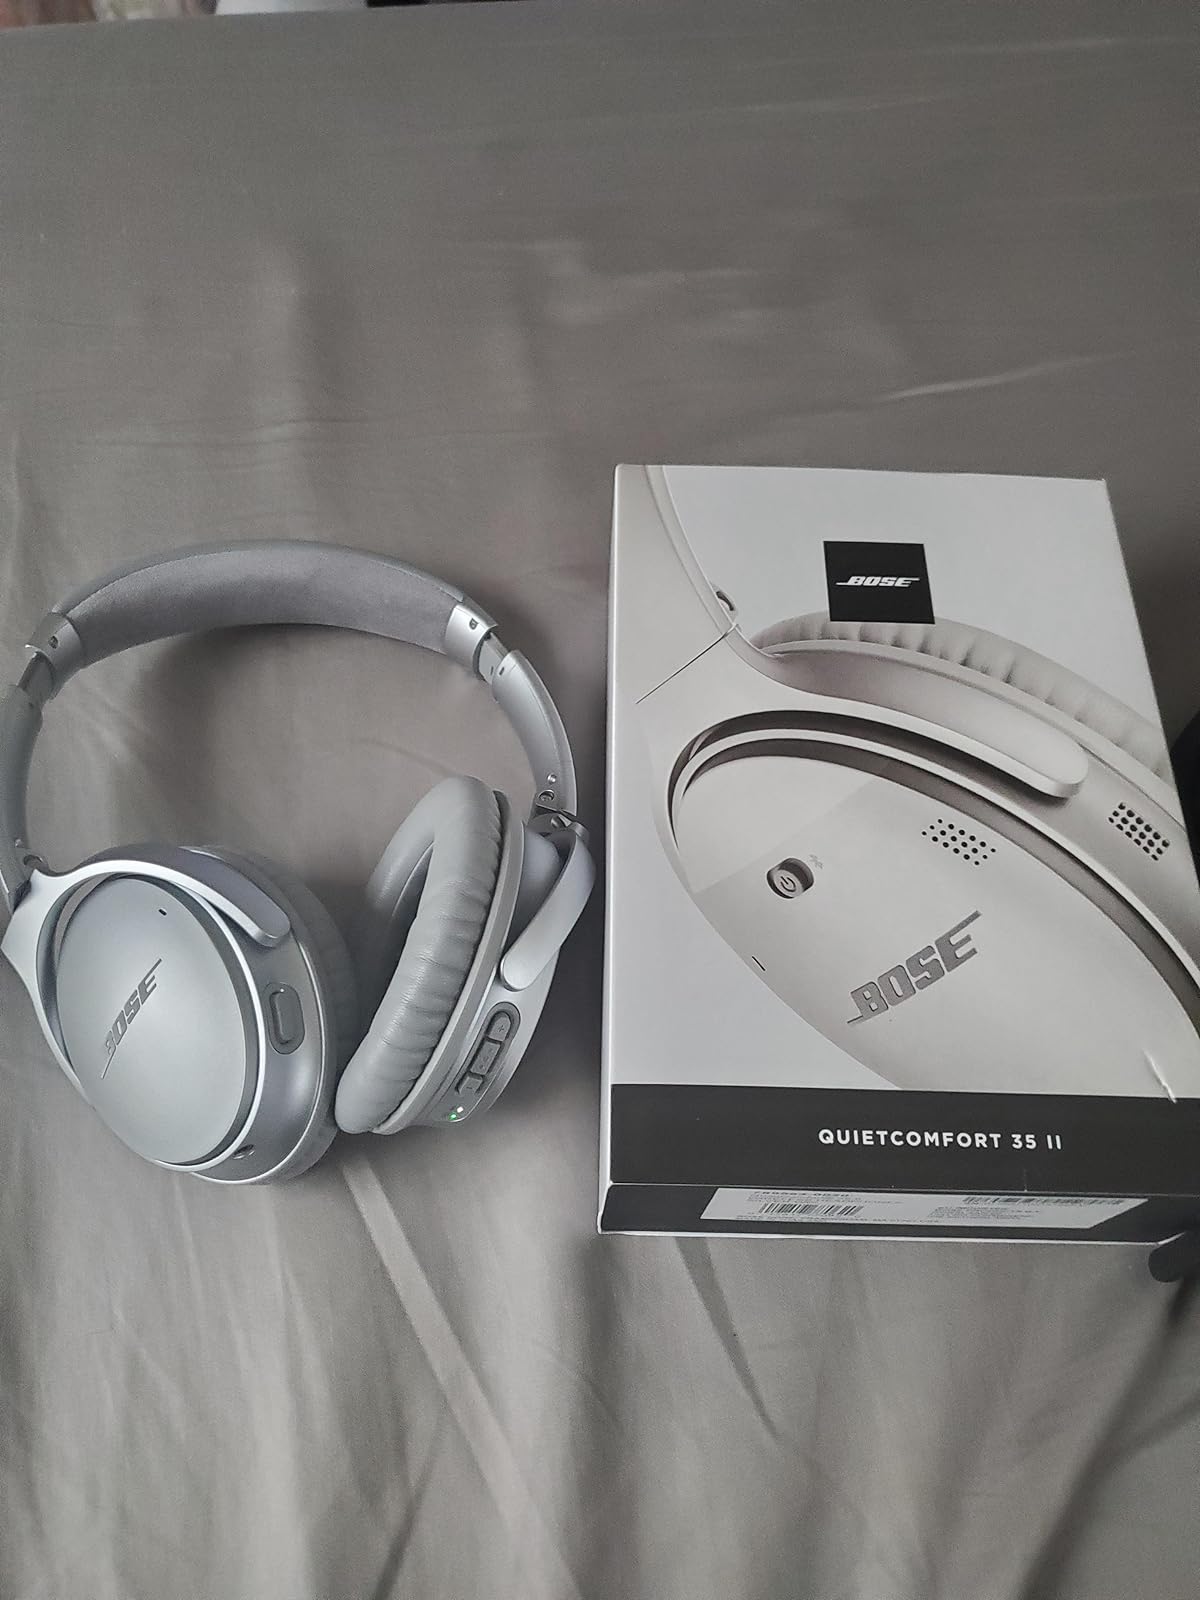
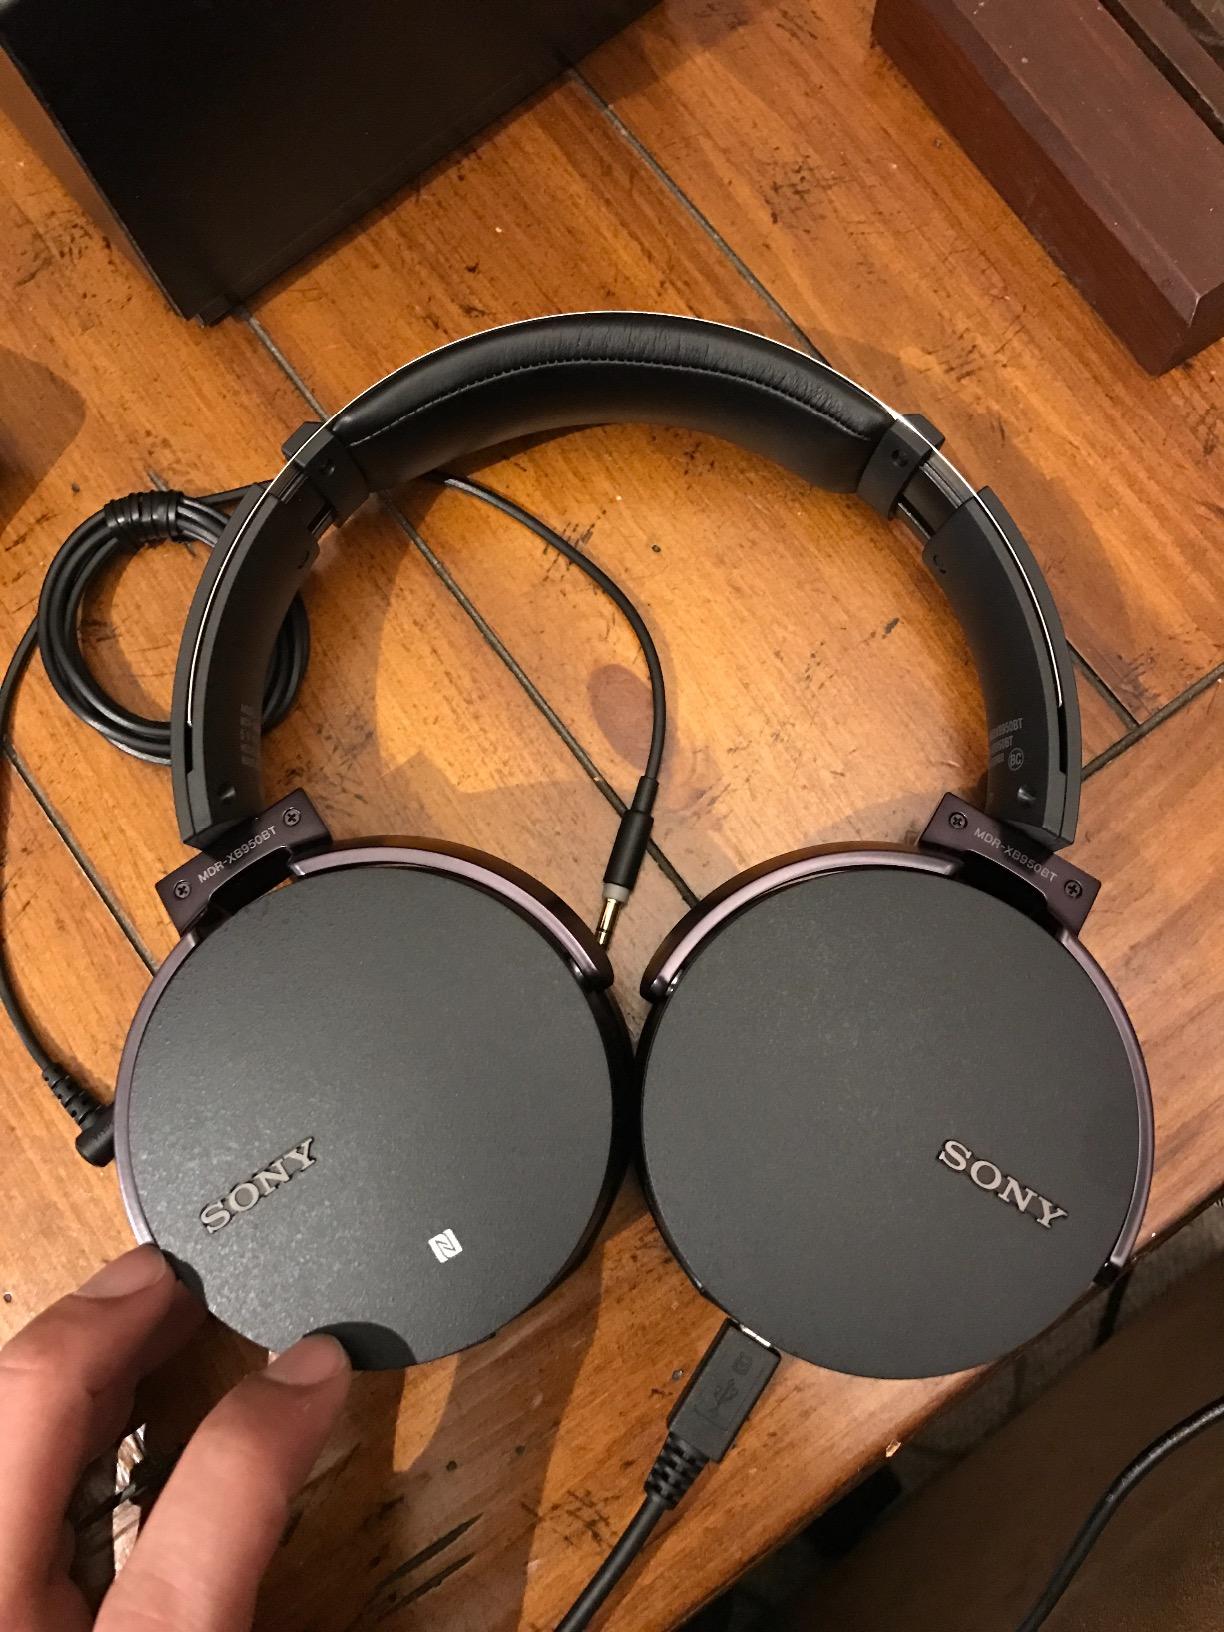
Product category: headphones
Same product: no